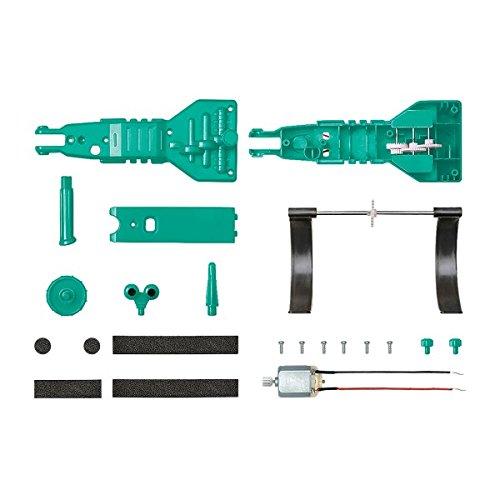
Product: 4M Kidz Robotix Crazy Robot Kit
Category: Toys & Games | Learning & Education | Science Kits & Toys
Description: This crazy robot walks, jumps, flips, and spins.
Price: $16.99
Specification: ProductDimensions:8.5x7x2inches|ItemWeight:7ounces|ShippingWeight:7.8ounces(Viewshippingratesandpolicies)|ASIN:B079ZY7CGC|Itemmodelnumber:3695|Manufacturerrecommendedage:8-8years|Batteries:2AAAbatteriesrequired.